Herb Pennock

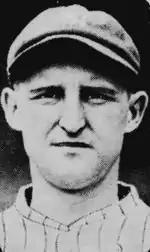
Pennock, circa 1927

The Yankees reached the World Series, facing the Pittsburgh Pirates. Pennock pitched a complete game against the Pirates in game three of the 1927 World Series, not allowing a hit until the eighth inning. Pennock's performance drew praise from teammate Babe Ruth. The Yankees swept the series from Pittsburgh. After pitching a three-hit shutout against the Red Sox on August 12, 1928, he missed the remainder of the season, including the 1928 World Series, with an arm injury. His five shutouts and 0.085 home runs per nine innings pitched led the AL. His 2.56 ERA trailed only Garland Braxton, while his 17 wins tied for eighth place. Though the Yankees defeated the Cardinals in the 1928 World Series, the Yankees' starting rotation without Pennock was likened to "a three-stringed ukulele."